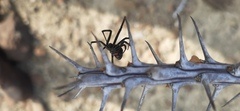
Species: Lactrodectus_hesperus